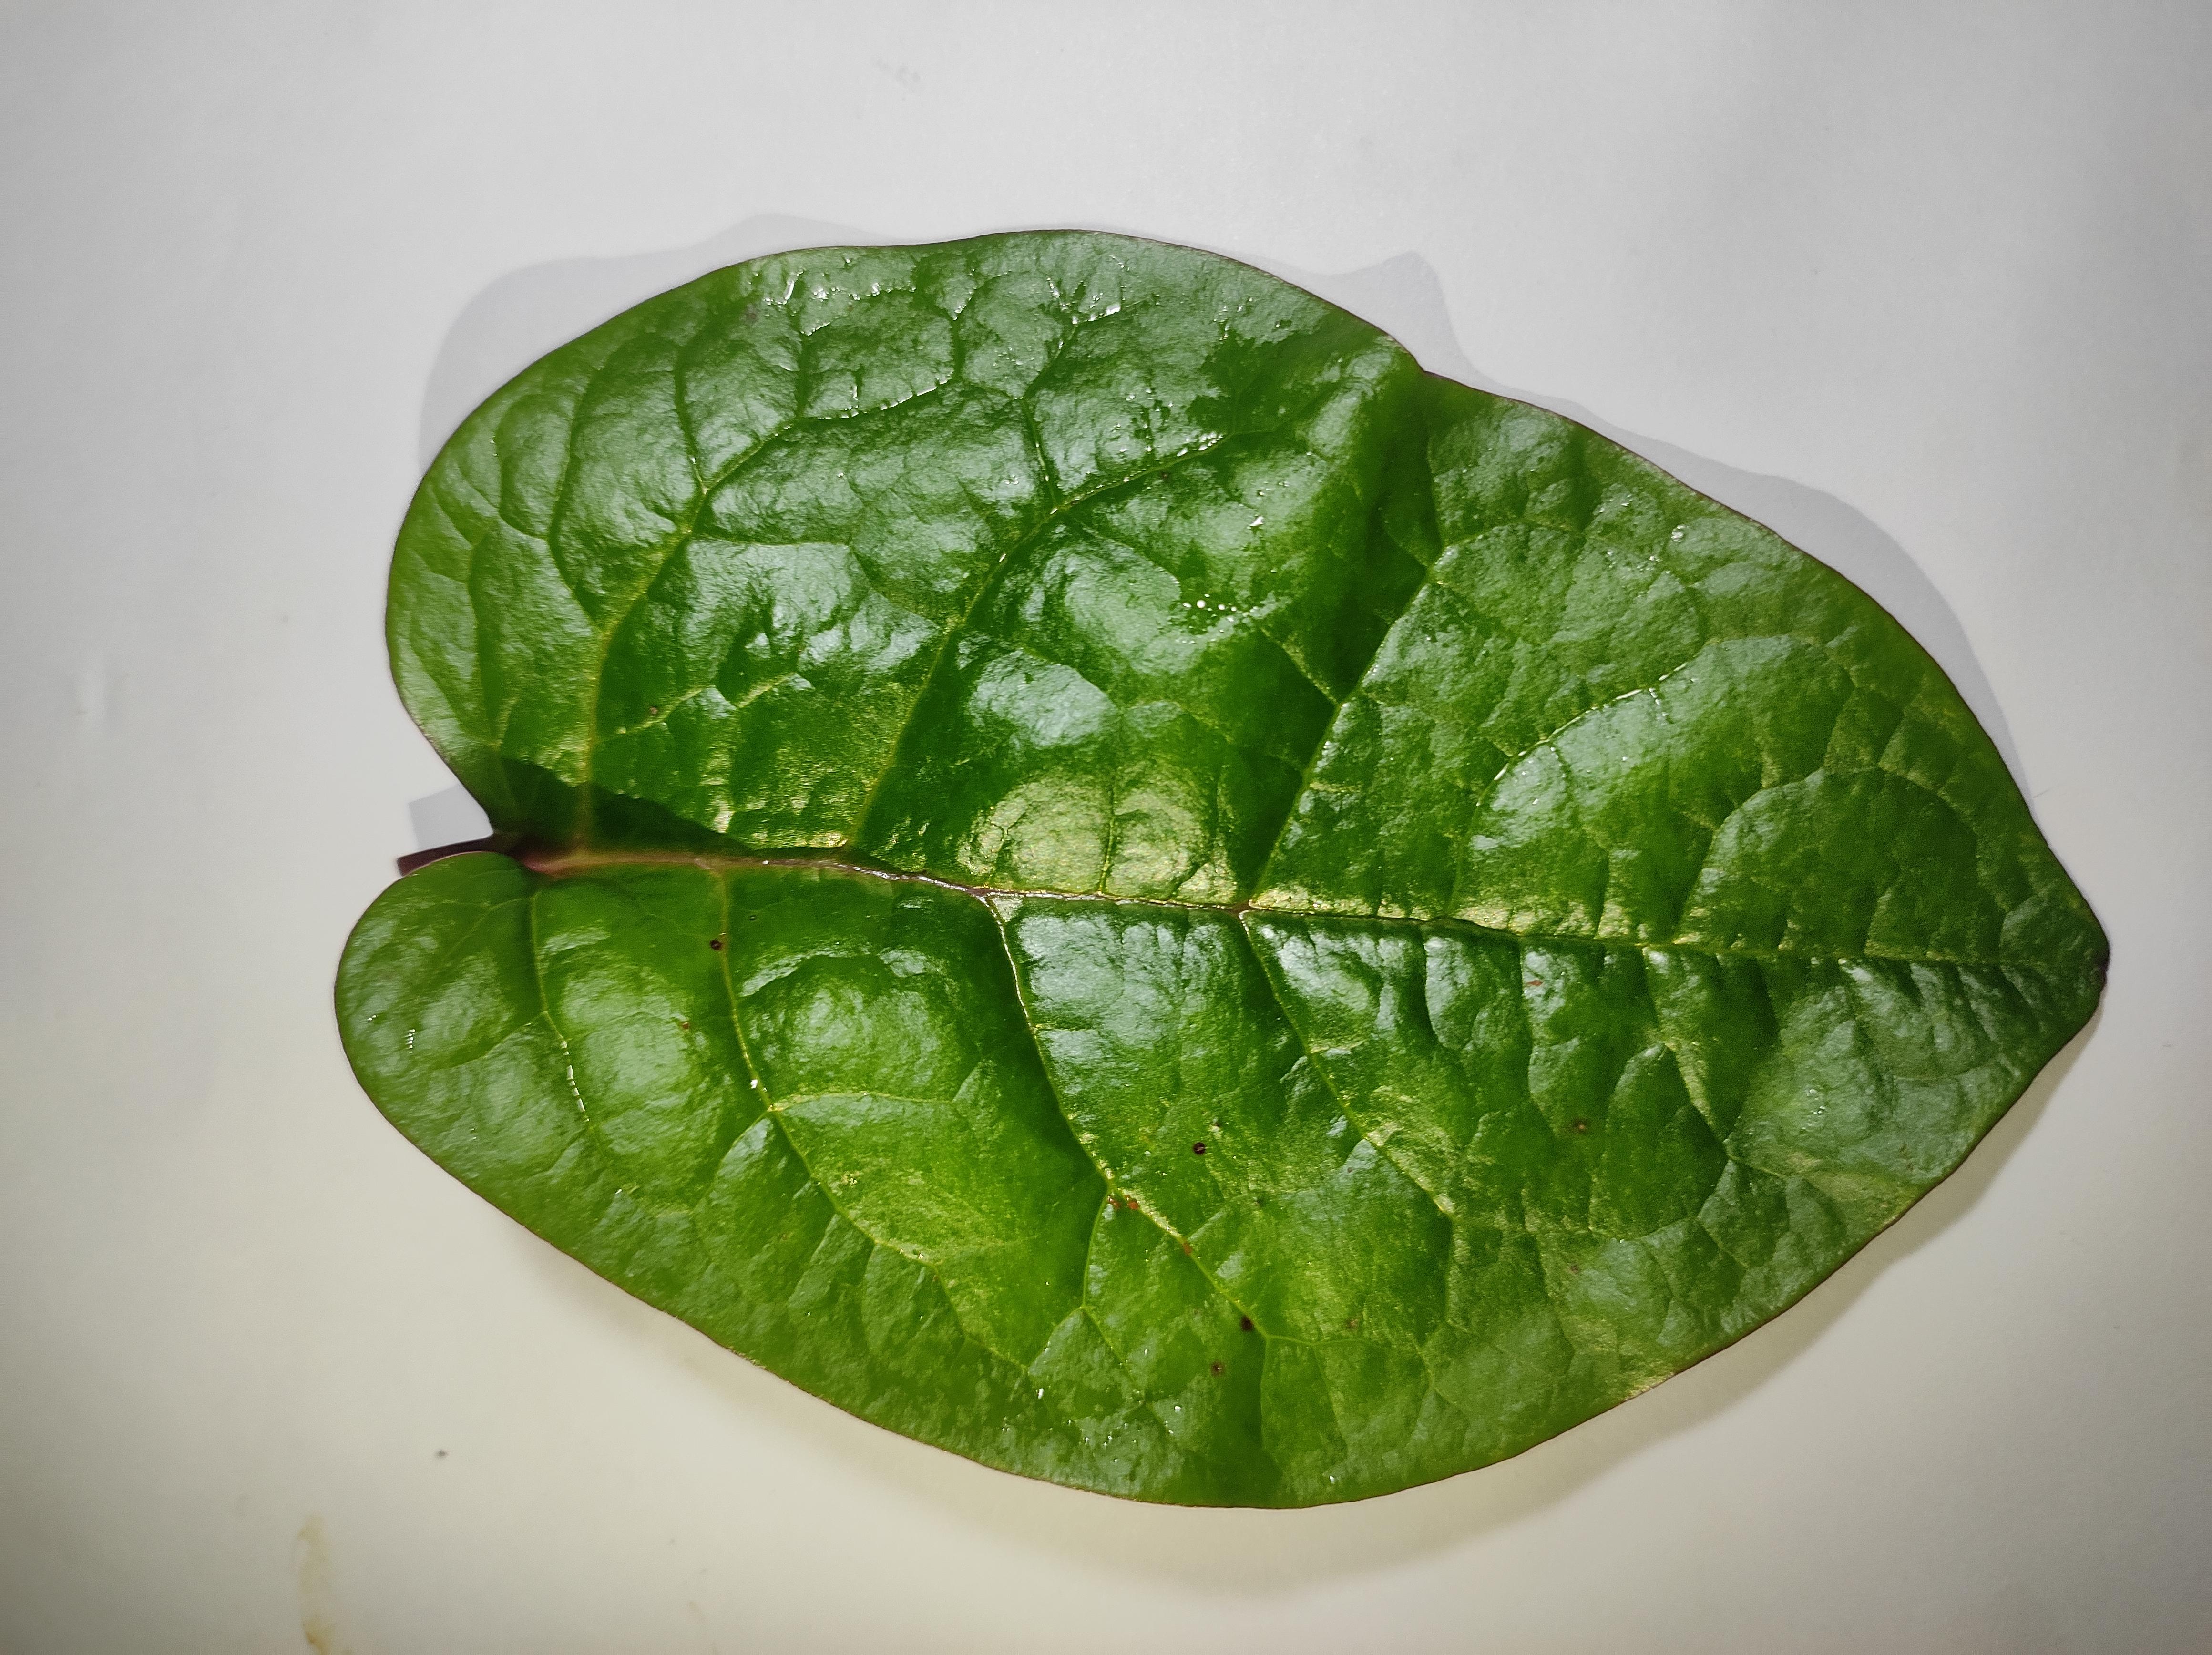
Label: healthy